Christmas and holiday season

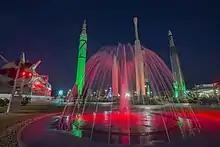
Christmas at the NASA Kennedy Space Center Visitor Complex

In 2006, the average US household was expected to spend about $1,700 on Christmas and holiday spendings. Retail strategists such as ICSC Research observed in 2005 that 15 percent of holiday expenditures were in the form of gift certificates, a percentage that was rising. So they recommended that retailers manage their inventories for the entire holiday shopping season, with a leaner inventory at the start and new winter merchandise for the January sales.